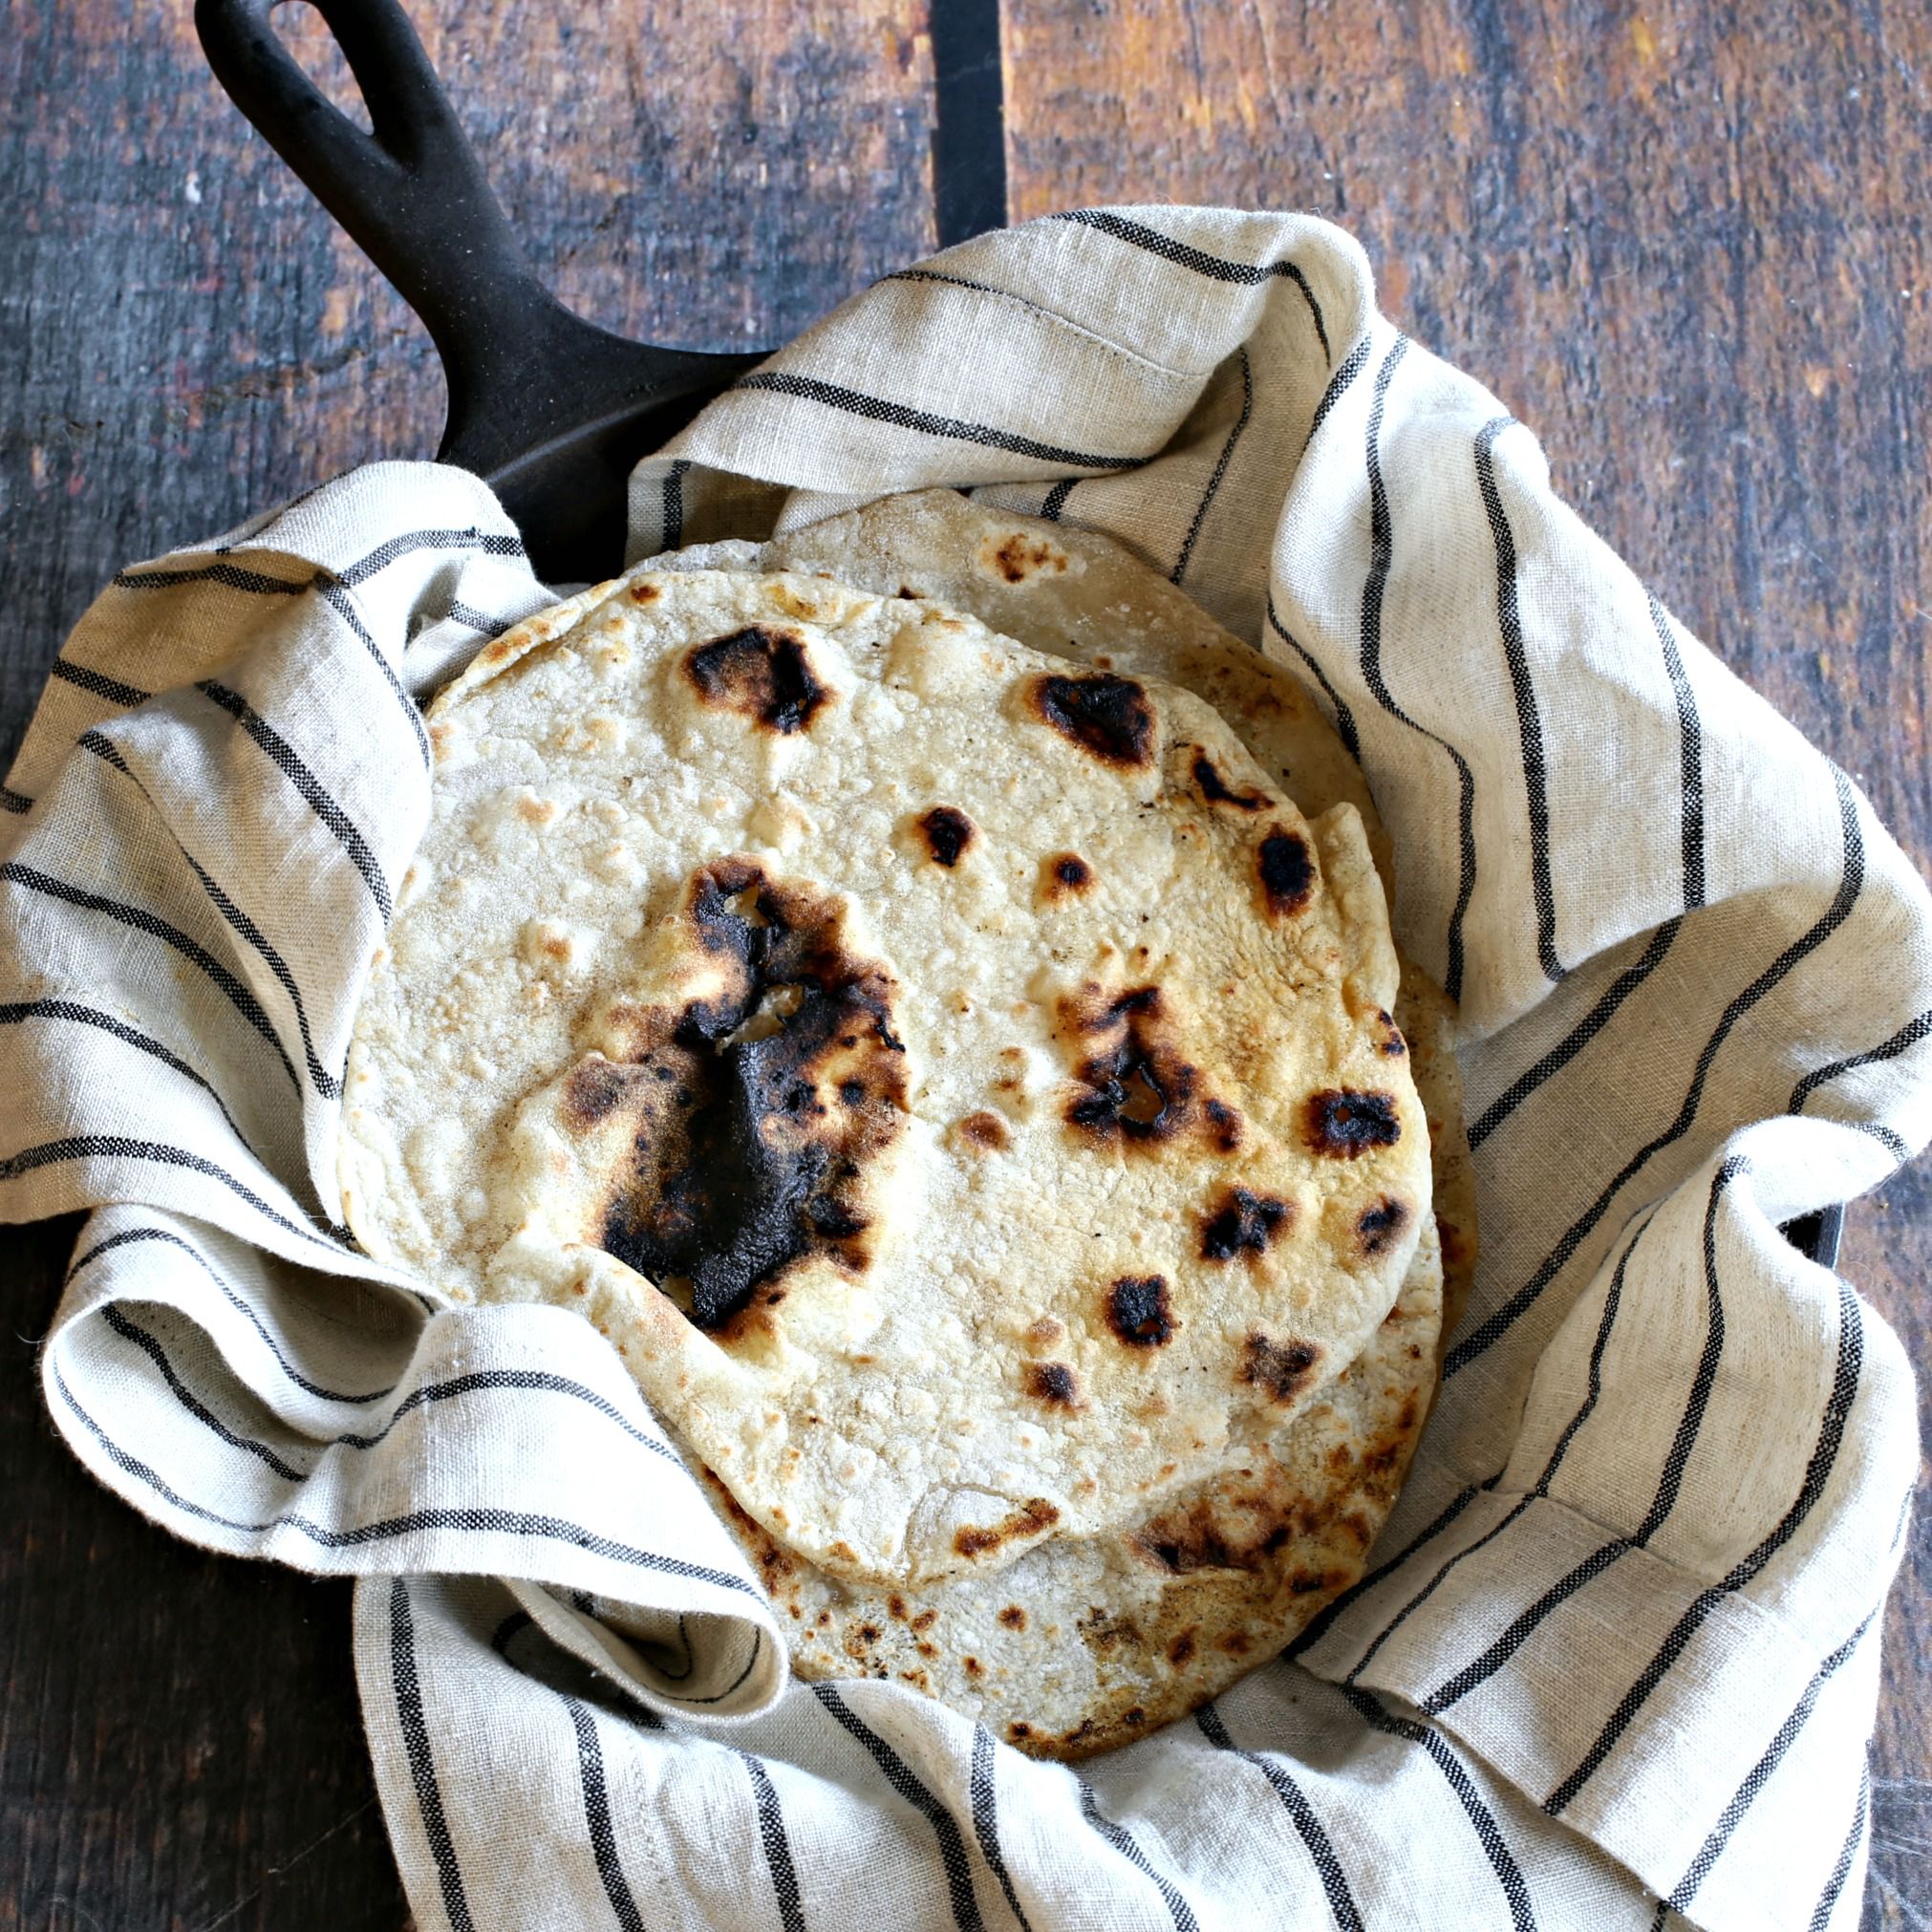
Dish: chapati